Dieren

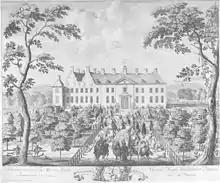
King William III of England arrives at the "Hof te Dieren" in 1691

"Hof te Dieren" was the house of the Dutch Stadtholder Frederik Hendrik of Orange, William II, Prince of Orange, William III of Orange and William IV of Orange. They enlarged the house and held hunting parties in the nearby woods. A road was built, connecting Dieren to The Hague, which is called the "Koningsweg". The road can still be found in many places in the Netherlands, such as Otterlo. The house was heavily damaged by Canadian soldiers during the liberation of the Netherlands, as they were under the wrong impression that German SS soldiers were located in the house. They were actually located in "Avegoor", a building located to the south-west of Dieren.